Dermatophyllum secundiflorum

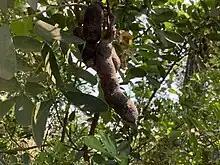
A specimen of "Dermatophyllum secundiflorum" in its fruiting stage.

Dermatophyllum secundiflorum is a species of flowering shrub or small tree in the family Fabaceae that is native to the Southwestern United States (Texas, New Mexico) and Mexico (Chihuahua and Coahuila south to Hidalgo, Puebla, and Querétaro). Its common names include Texas mountain laurel, Texas mescalbean, frijolito, and frijolillo.